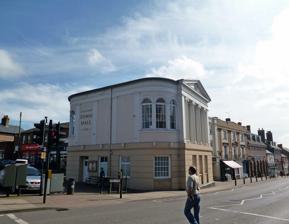
Building: Lutterworth Town Hall
Country: United Kingdom
Year built: 1836
Municipal building in Lutterworth, Leicestershire, England Lutterworth Town Hall Lutterworth Town Hall Location High Street, Lutterworth Coordinates 52°27′19″N 1°11′59″W / 52.4552°N 1.1998°W / 52.4552; -1.1998 Built 1836 Architect Joseph Hansom Architectural style(s) Neoclassical style Listed Building – Grade II Official name Town Hall Designated 11 January 1955 Reference no. 1211129 Shown in Leicestershire Lutterworth Town Hall is a municipal building in the High Street in Lutterworth , Leicestershire , England. The structure, which operates as a community events venue, is a Grade II listed building . History In the 1830s the town masters of Lutterworth decided to commission a building for civic events: it was agreed that the cost of construction would be financed by the Lutterworth Town Estate, an entity established for the benefit of local residents. The site they chose on the east side of the High Street was owned by Basil Feilding, 7th Earl of Denbigh who agreed to sell the land. The new building was designed by Joseph Hansom in the neoclassical style , built in stone with a stucco finish at a cost of £1,600 and was completed in 1836. The design involved a symmetrical main frontage with three bays facing onto the High Street; the ground floor was rusticated and arcaded while the first floor featured a blind tetrastyle portico with Ionic order columns supporting an entablature , a frieze and a pediment with an oculus in the tympanum . The wings, which were curved, featured on the ground floor, a square sash window on the left and a recessed doorway on the right and, on the first floor, three round headed windows on each side. The architect had planned to erect a statue of the philosopher , John Wycliffe , who had served as rector of St Mary's Church , in the centre of the portico; however, this proposal was abandoned on the basis of its high cost. Internally, the principal rooms were the corn exchange and market hall on the ground floor together with an assembly hall, which featured a large chandelier with silver candle holders, on the first floor. In 1890, the town hall was the venue for a meeting, chaired by Marston Buszard Q.C. , at which it was overwhelmingly agreed to support proposals for the Manchester, Sheffield and Lincolnshire Railway , despite the route coming within 400 metres (1,300 ft) of the town centre. Following significant population growth, largely associated with the status of Lutterworth as a market town, the area became a rural district in 1894. The new council continued to use the town hall for civic events but based its council officers and their departments in council offices in Coventry Road. The building was also used as the local magistrates' court until 1906 when a dedicated courthouse was established in Gilmorton Road. At around the same time, the arcading on the ground floor of the town floor was infilled with sash windows and a new dance floor was laid in the assembly hall. In 1984, ownership of the building was transferred to an entity known as the Lutterworth Town Hall Charity, which was managed by independent trustees with the objective of preserving and maintaining the building. The charity carried out a programme of refurbishment works, which included the installation of a lift, at a cost of £45,000 in the late 1980s. The building became an approved venue for weddings and civil partnership ceremonies in January 2012 and a further programme of refurbishment works, which included the upgrade of the lift and which was part funded by Tarmac , was completed in summer 2021. References